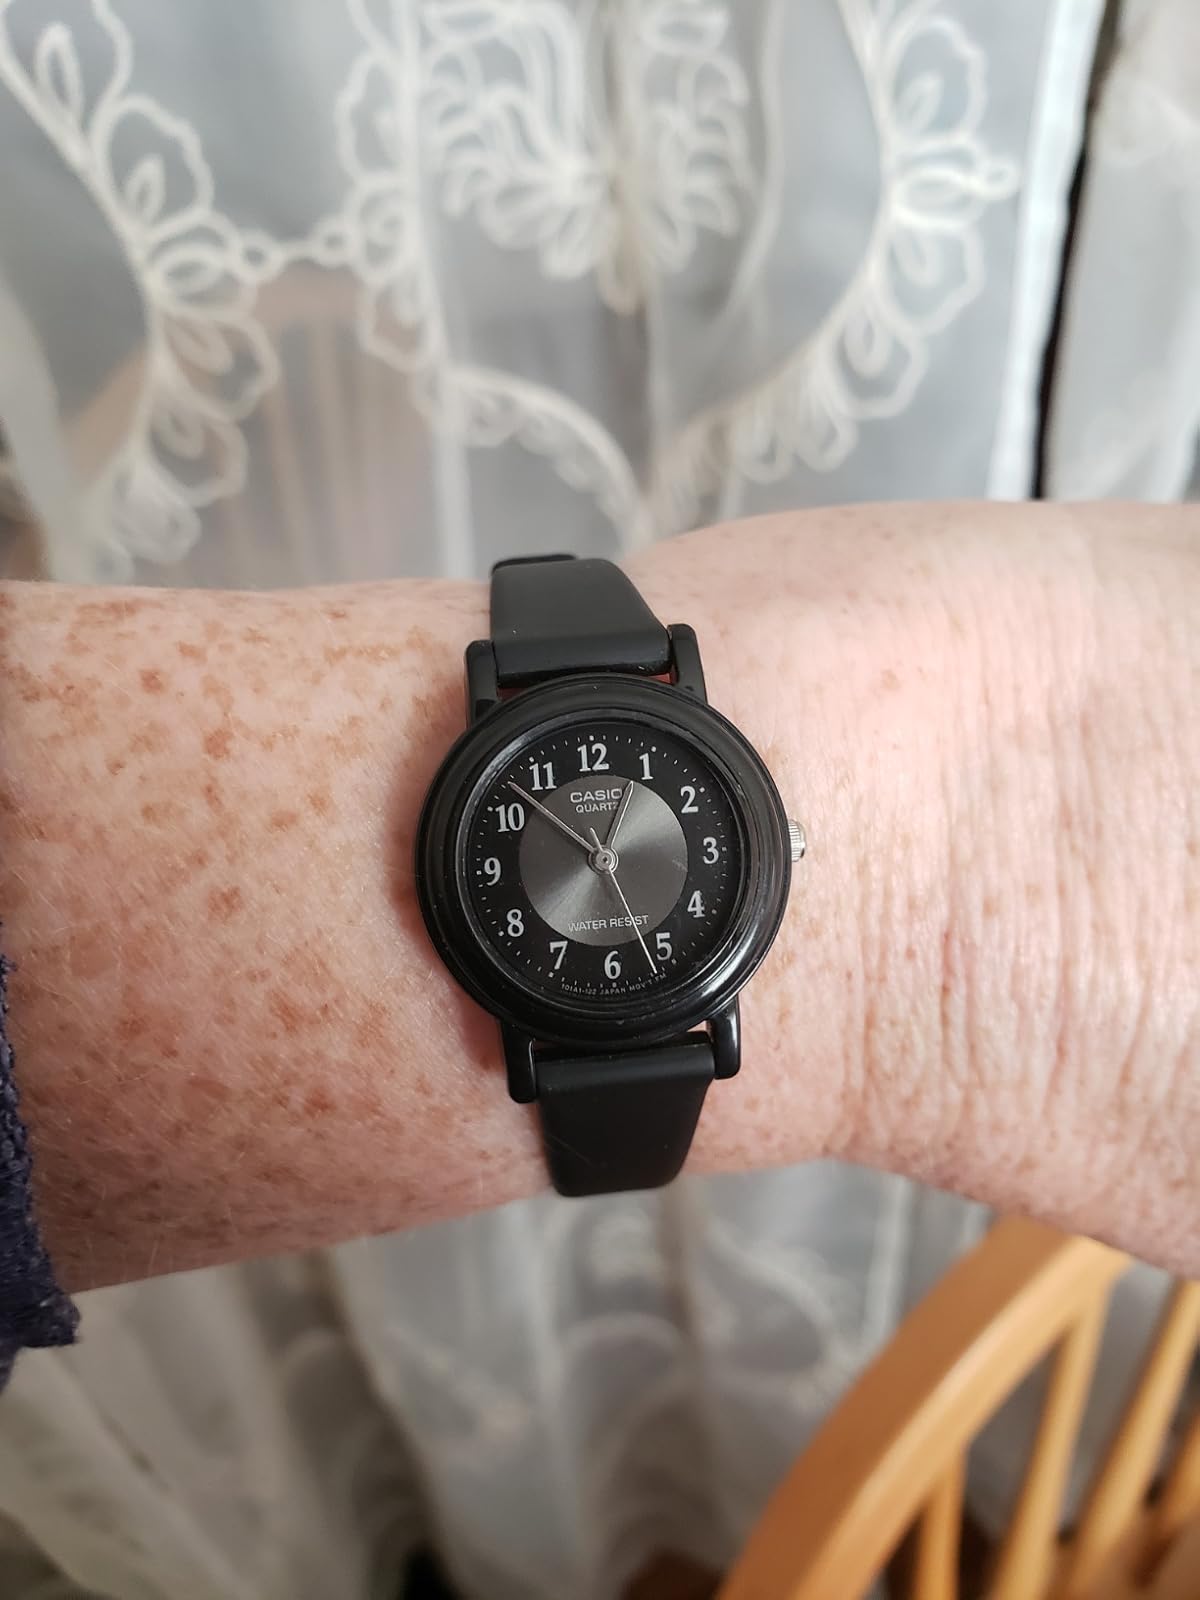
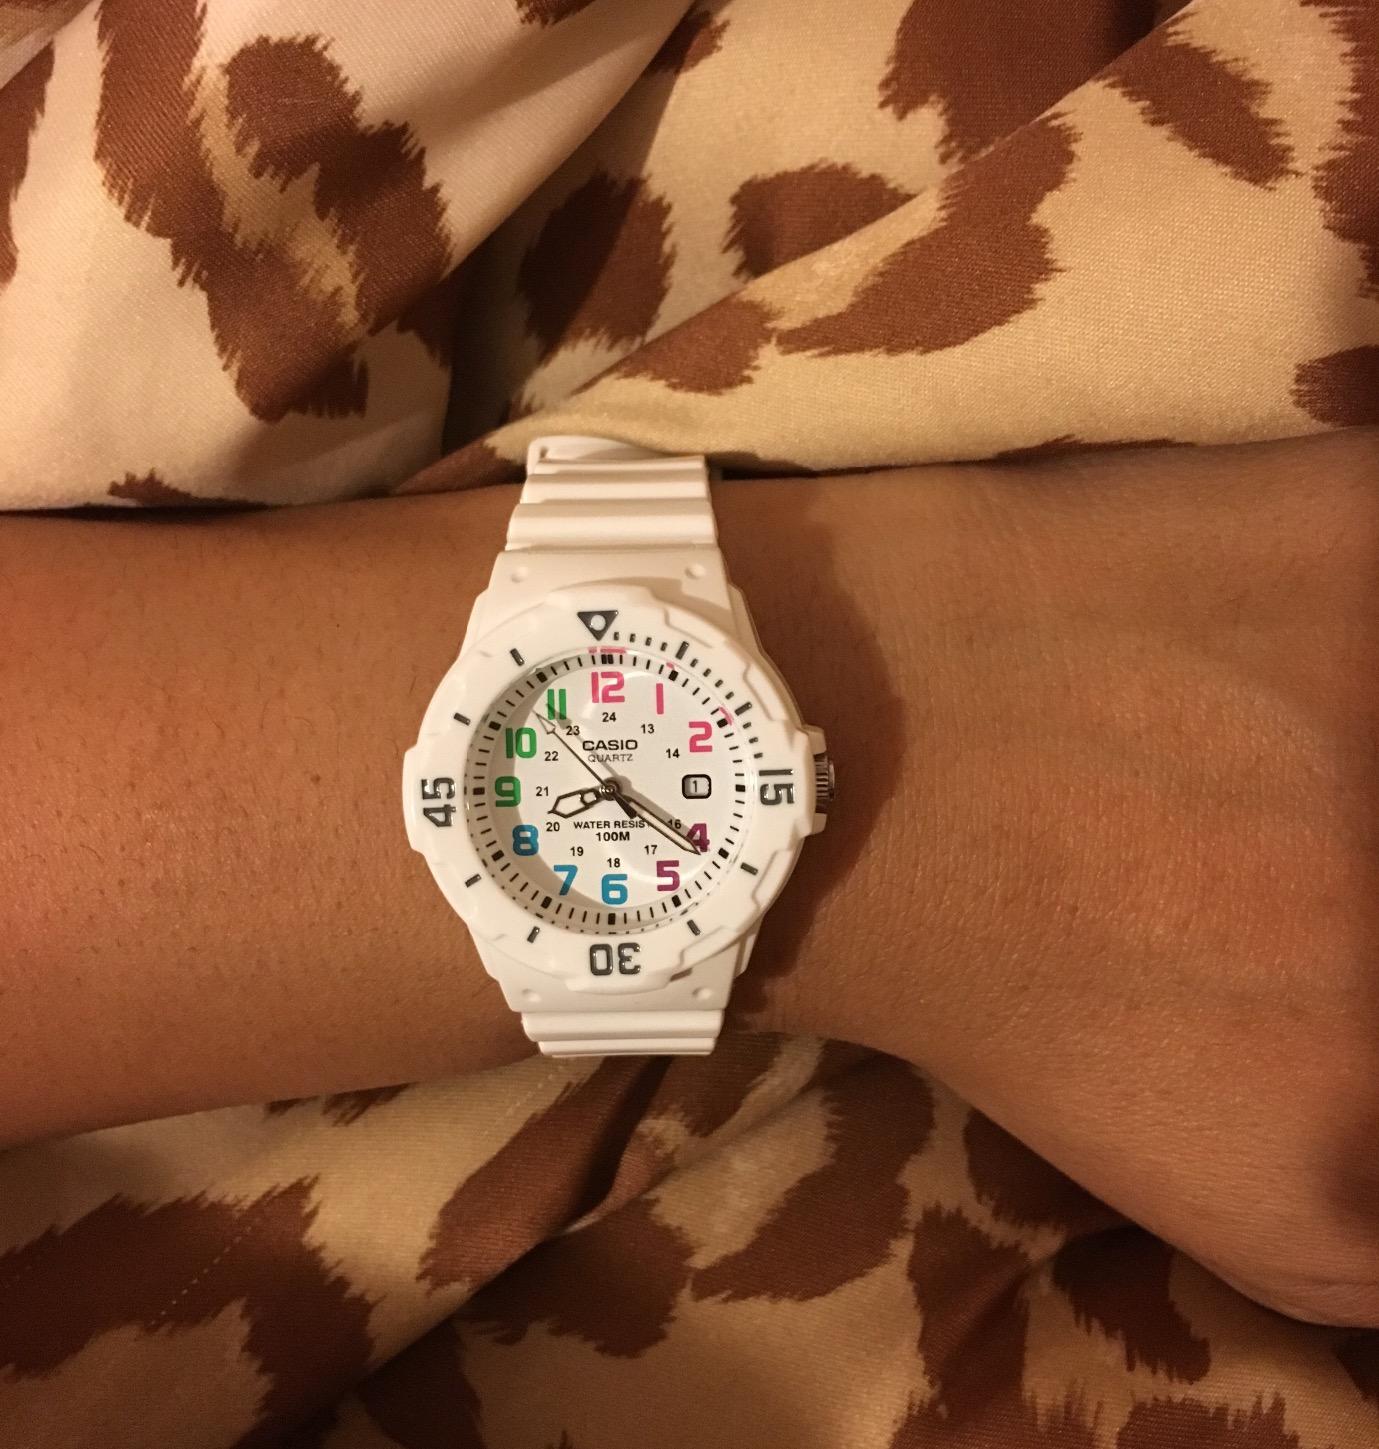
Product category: accessories_watch
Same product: no